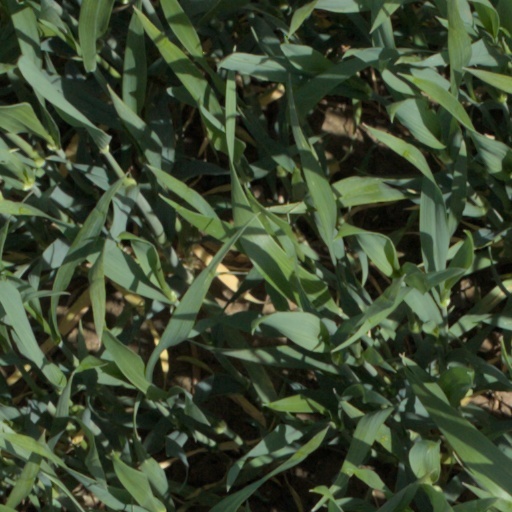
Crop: wheat